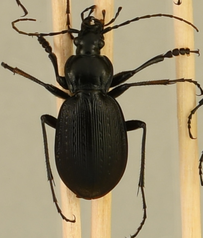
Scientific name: Carabus goryi
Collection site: Mountain Lake Biological Station Site (MLBS), plot MLBS_001